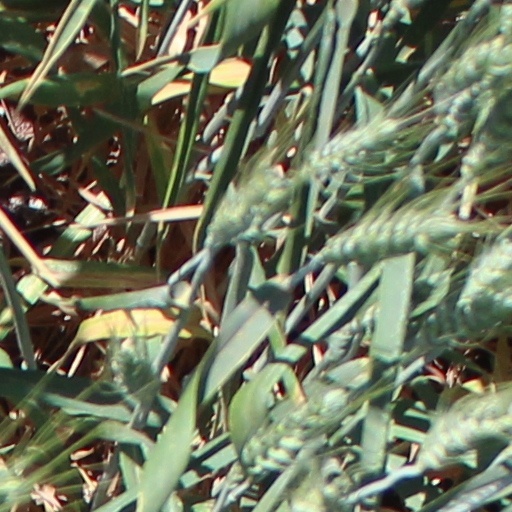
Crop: wheat